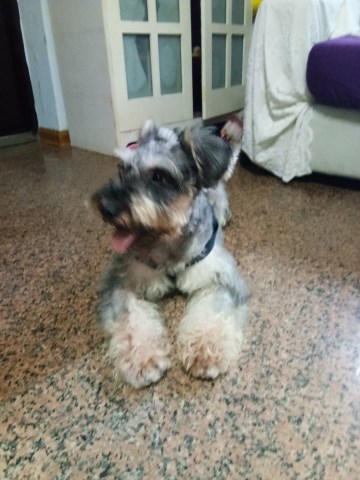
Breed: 2342-n000102-miniature_schnauzer